Rye, New York

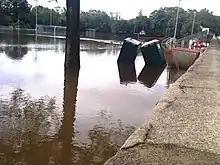
Rye High football field flooded in 2011

The geology and hydrology of Rye is characterized by a significant quantity of rock, marshes and wetlands which makes the city both desirably scenic but also challenging for developers.